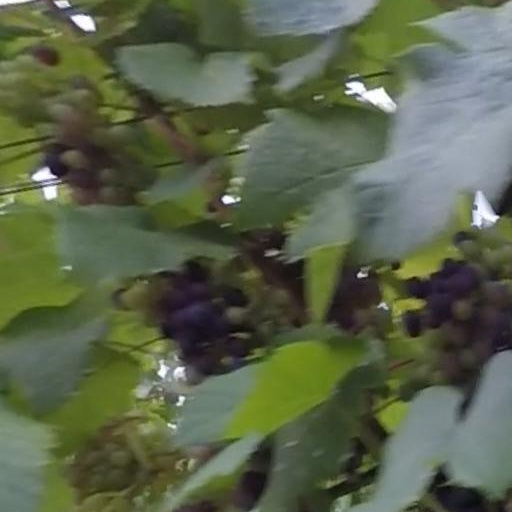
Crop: grape